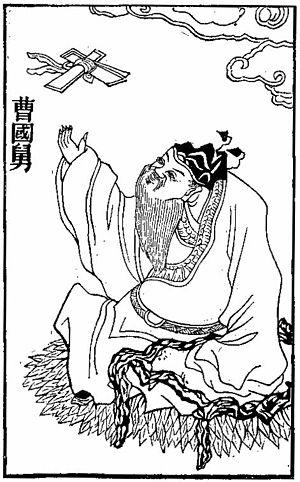
Cao Guojiu, « oncle impérial Cao », est le membre le moins ancien du groupe des Huit immortels du taoïsme. Certaines sources en font un frère cadet de l’impératrice Cao, femme de Renzong des Song. En réaction à la conduite de son frère Cao Jingzhi qui aurait profité de sa situation sociale pour commettre impunément des crimes, et après avoir selon certaines versions été un moment son complice, il aurait décidé de se retirer du monde pour cultiver le Dao. Lü Dongbin et Zhongli Quan lui auraient donné l’élixir magique le rendant immortel.